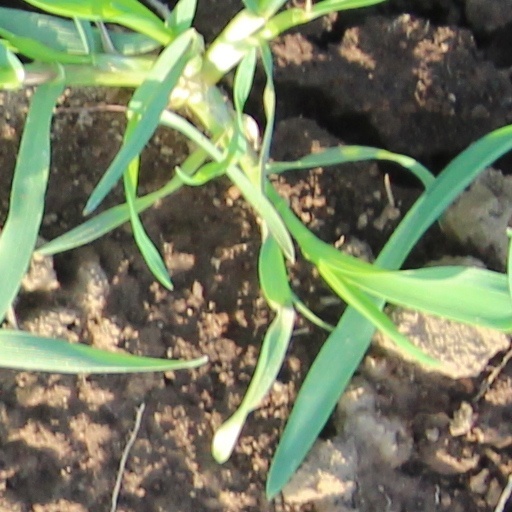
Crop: wheat